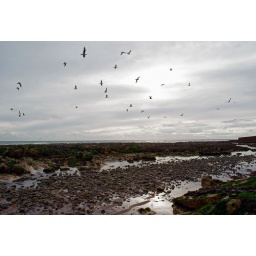
Today brought me some strange painted clouds and a flock of birds by the sea.